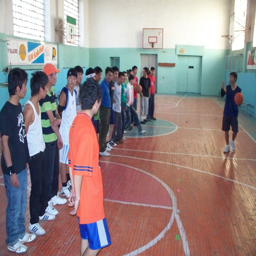
sharing the gospel on the basketball court .